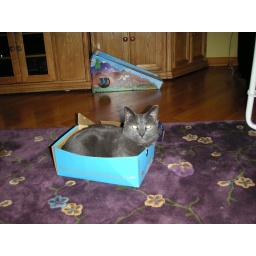
Another shoe box occupied by Troika.